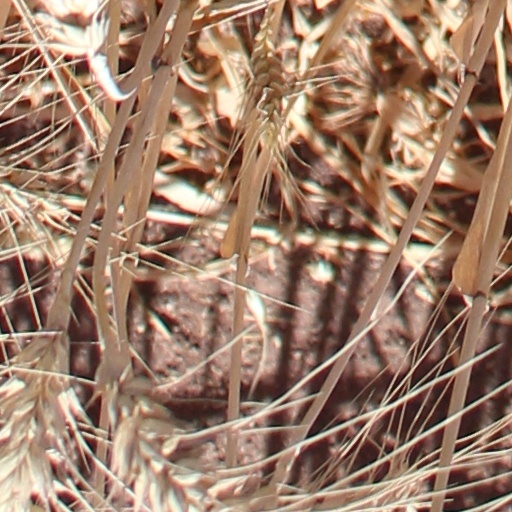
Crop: wheat